Photoanimation

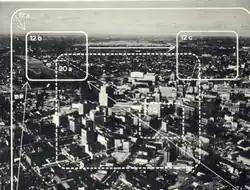
Photograph of downtown Rochester shows two of the scene plots used in the film: a zoom to horizon and pan across, and a street-corner zoom from medium close-up. Verticals, diagonal pans, up-zooms and other combinations were used to abstract several scenes from a few 4X5 color transparencies taken by aerial photographer---effectively simulating smooth helicopter and aircraft cinematography at a fraction of the cost.

Photoanimation is a filmmaking technique in which still photos, artwork or other objects are filmed with the use of an animation stand.